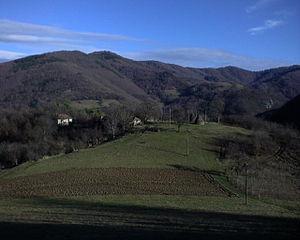
Les monts Kukavica, Serbie
La Kukavica est un massif montagneux situé au sud-est de la Serbie.